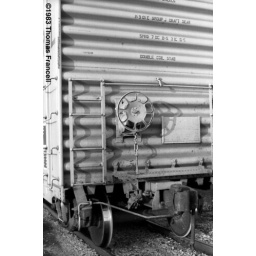
An idle box car sitting on a side track in Vincennes, Indiana, April 1983